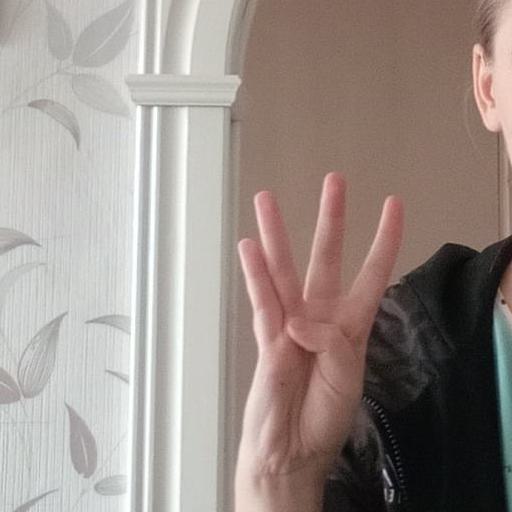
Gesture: four